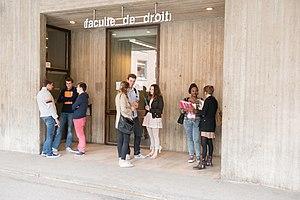
Faculté de droit à l'UNamur
L'Université de Namur est une université belge. Elle comprend six facultés. Elle fut fondée en 1831 par les jésuites comme collège secondaire, dans les bâtiments restaurés de l'ancienne abbaye bénédictine de la Paix-Notre-Dame à Namur.